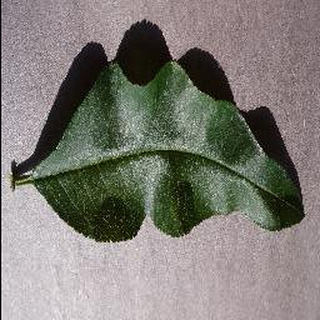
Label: healthy_peach